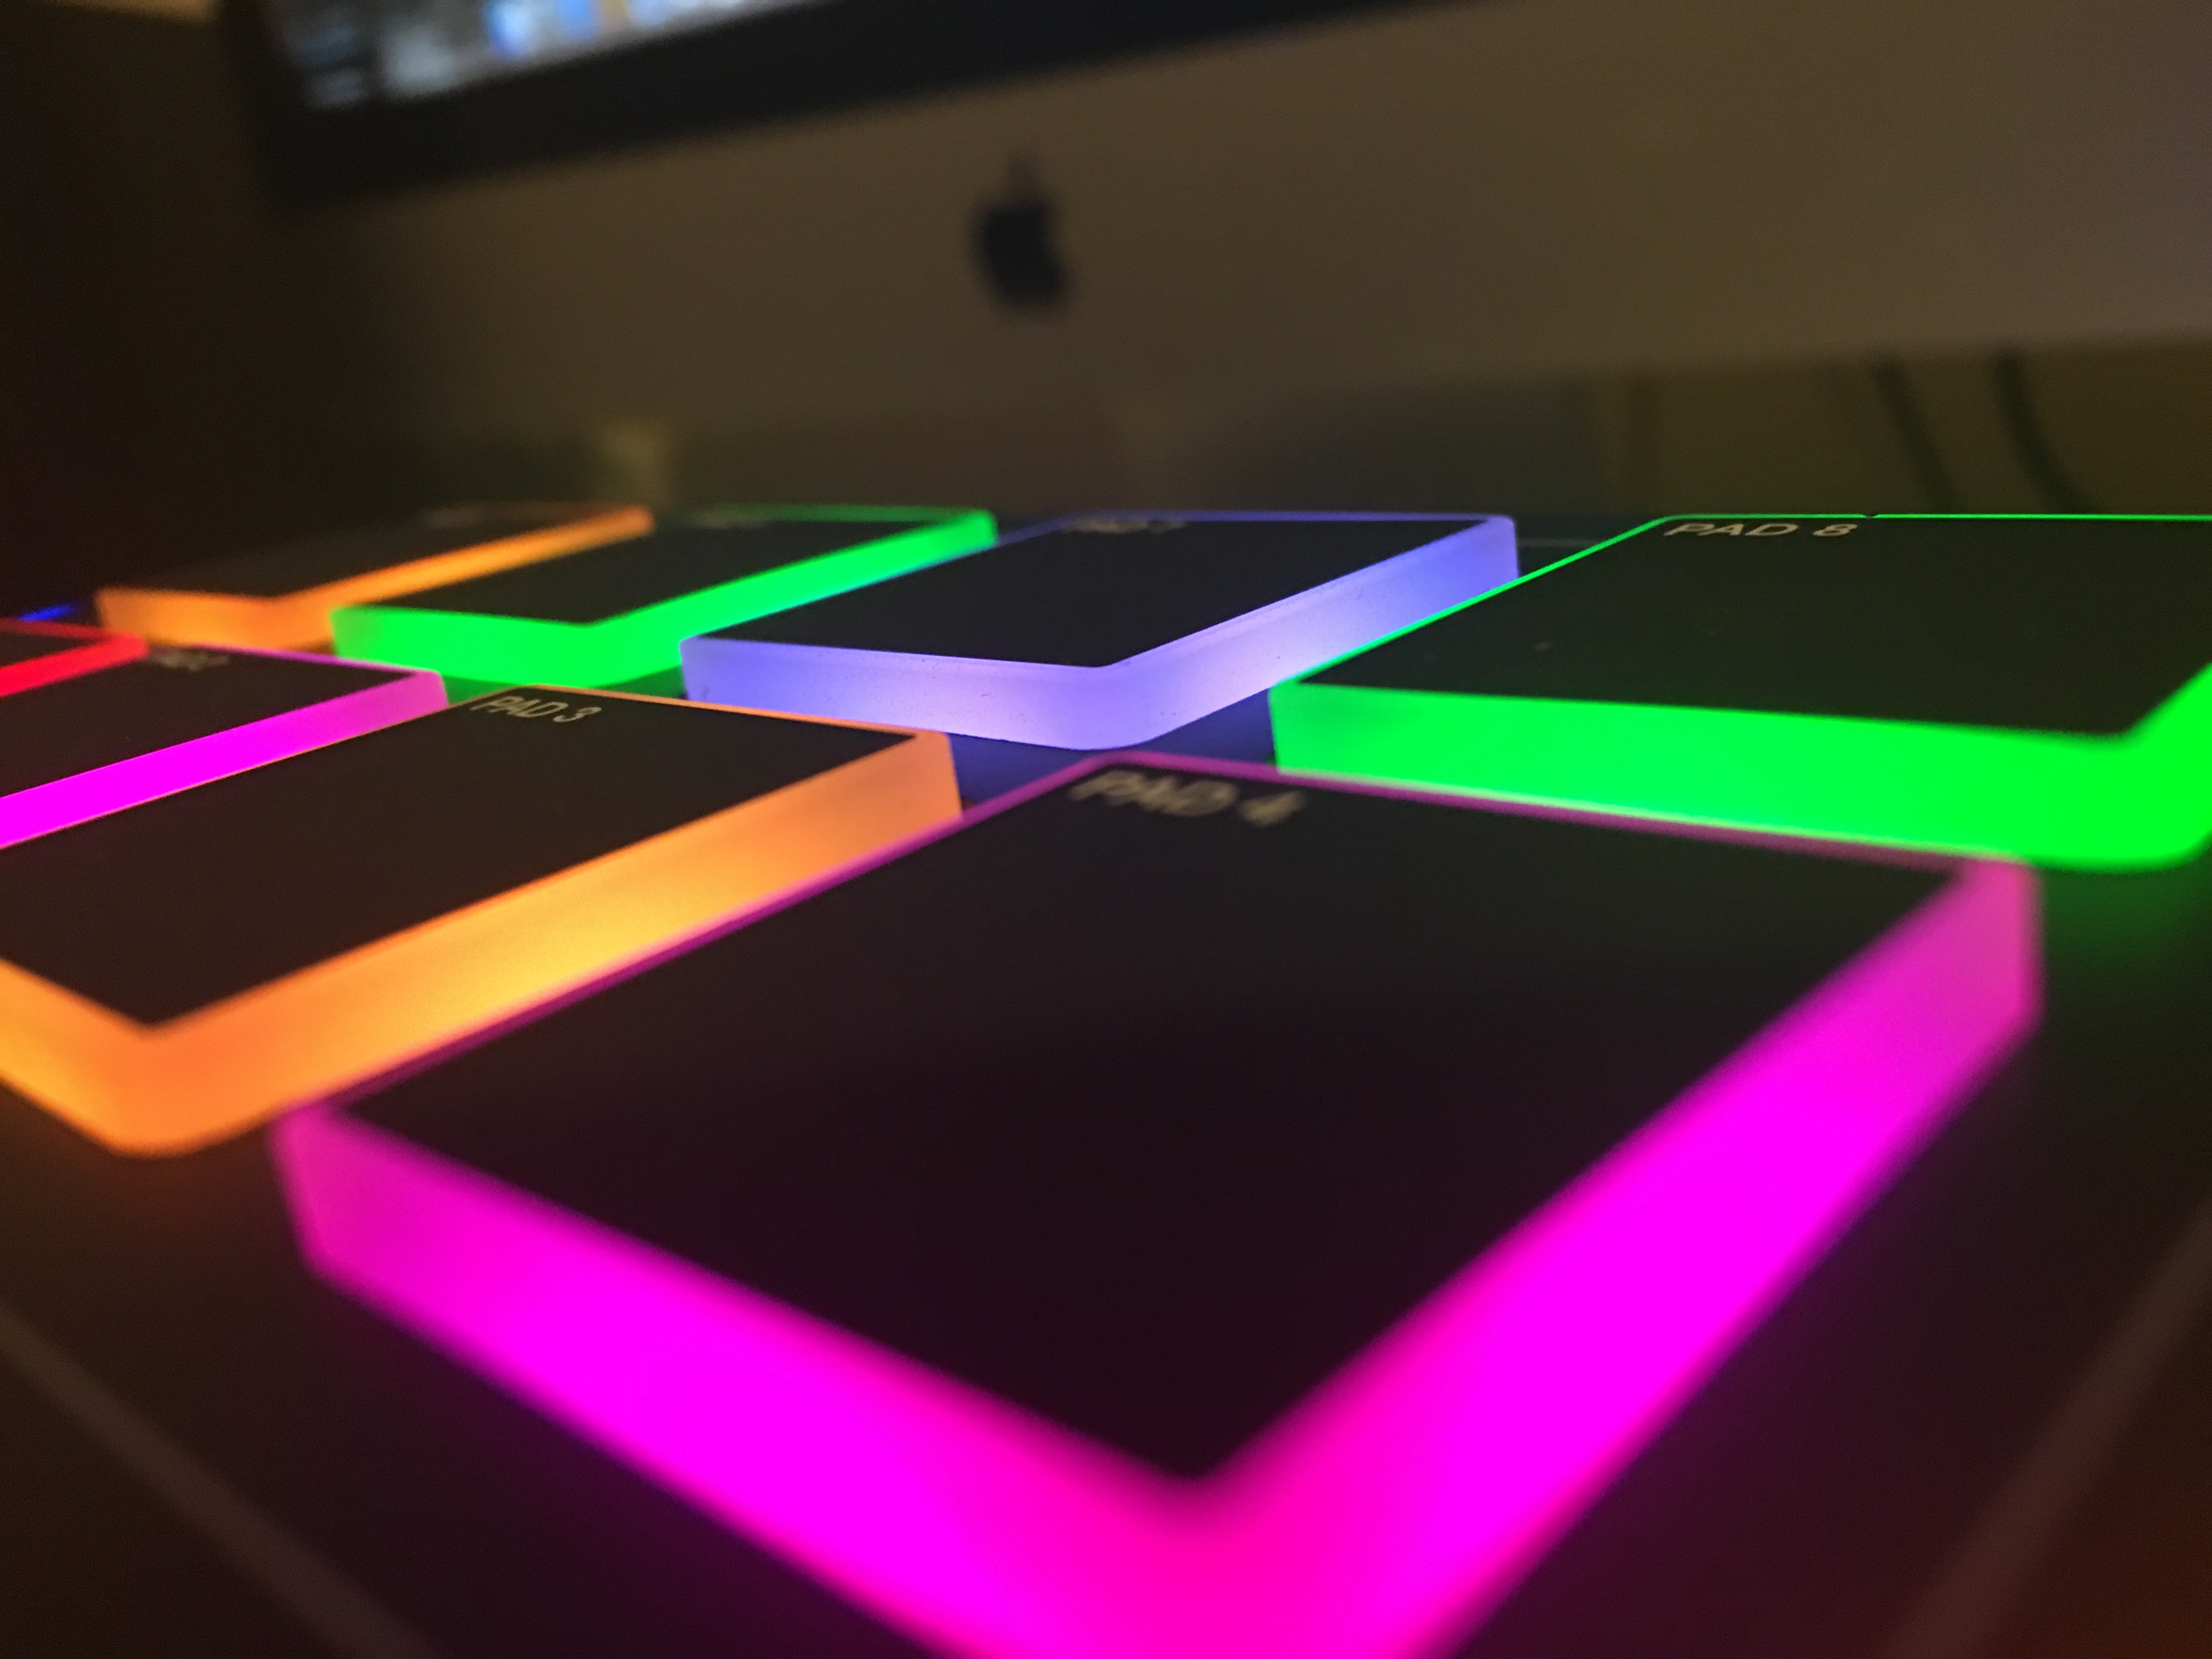
music, light, keyboard, play, glass, number, band, green, color, instrument, piano, musician, signage, toy, laser, circle, neon, dj, design, performance, shape, musical instruments, producer, display device